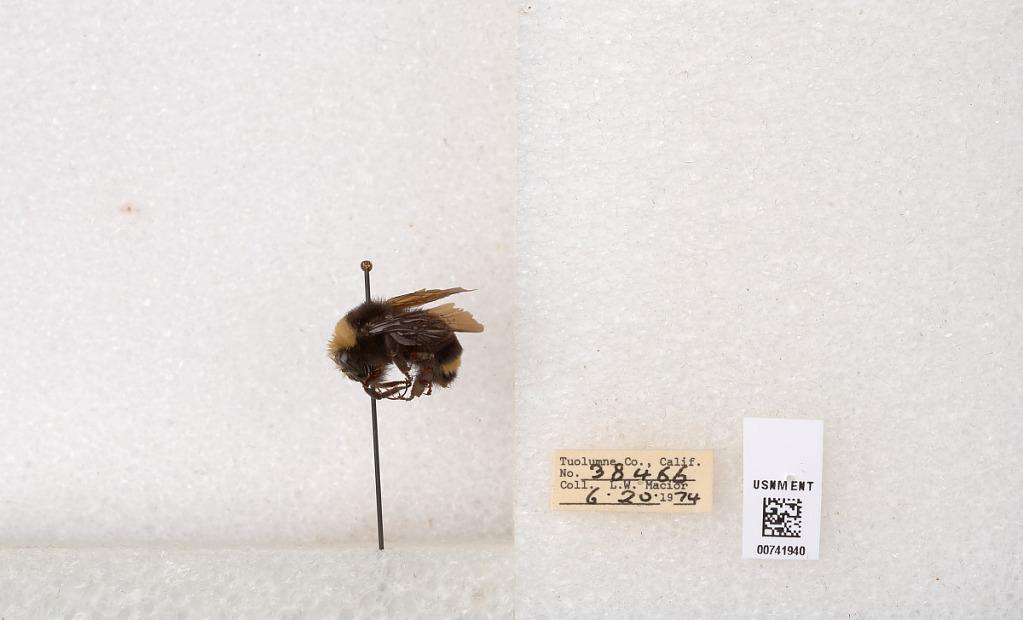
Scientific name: Bombus (Pyrobombus) vosnesenskii Radoszkowski
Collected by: L. Macior
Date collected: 1974-6-20
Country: United States
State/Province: California
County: Tuolumne
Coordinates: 37.9712, -120.228